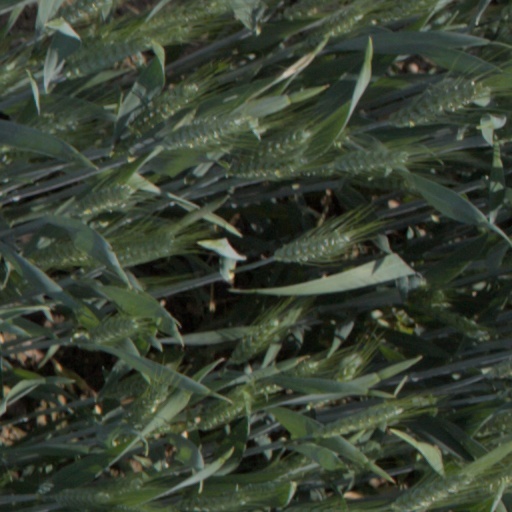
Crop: wheat